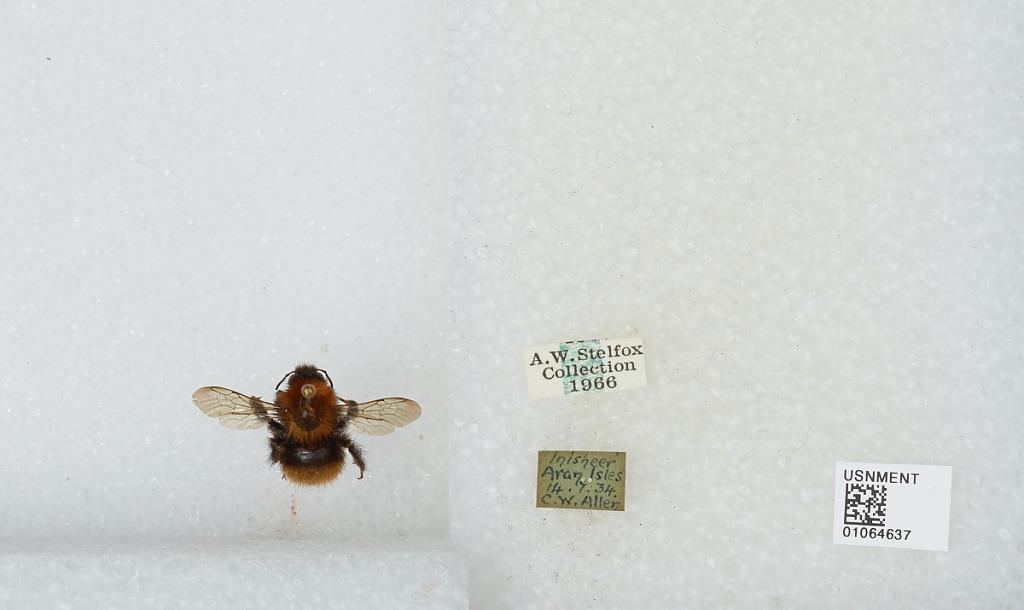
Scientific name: Bombus sp.
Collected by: C. Allen
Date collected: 1934-7-14
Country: Ireland
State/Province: Galway
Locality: Inisheer, Aran Isles
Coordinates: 53.0581, -9.5275